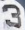
Number: 3